Māngere United League Football Club

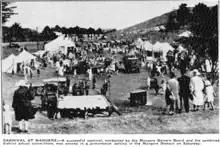
Māngere Domain in 1930.

The 1924 season was to be the most significant in their history as they were admitted into the 1st grade competition for the Monteith Shield. They also changed their name to 'Māngere United' which they remained until their final year. They once again held their annual meeting at the Arcadia Billiard Saloon in Onehunga which was owned by club official Thomas (Hauwhenua) Kirkwood, on February 15, with Harold Lipscombe their honorary secretary. They began to be named as 'Māngere United' consistently from this point onwards in the 1924 season. In March they applied for the use of the Te Papapa Reserve for the season. It is the present day Ferguson Park where the Te Papapa Rugby Club are located in Onehunga. Curiously this was quite some distance from Māngere but perhaps preferred due to its closer proximity to the other 1st grade clubs in the competition. The Onehunga Borough Council decided to give 2 fields to the Manukau Rovers rugby club, and the number 3 field to the Māngere side with the Onehunga Athletic Association getting the number 4 field.